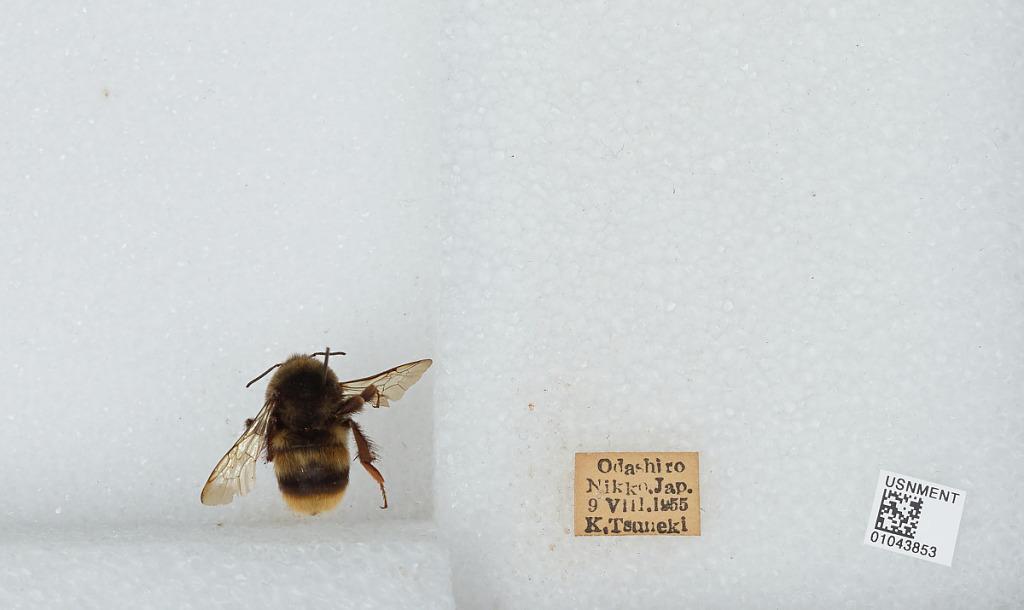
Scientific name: Bombus sp.
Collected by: K. Tsuneki
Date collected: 1955-8-9
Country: Japan
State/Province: Tochigi
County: Nikko
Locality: Odashirogahara